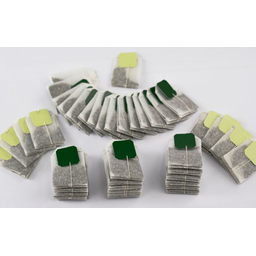
Label: trash